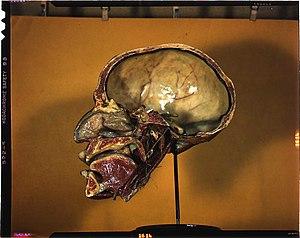
Modèle de cire présentant une tête humaine vue en coupe , utilisée pour la formation médicale. ( Source
Les études de médecine permettent d'acquérir les connaissances scientifiques et la compétence clinique nécessaires afin d'exercer la profession de médecin.